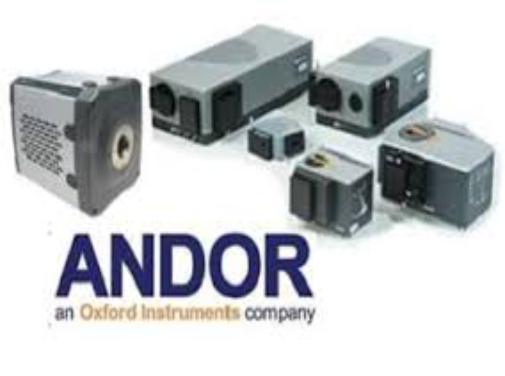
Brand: andor technology
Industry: Electronic